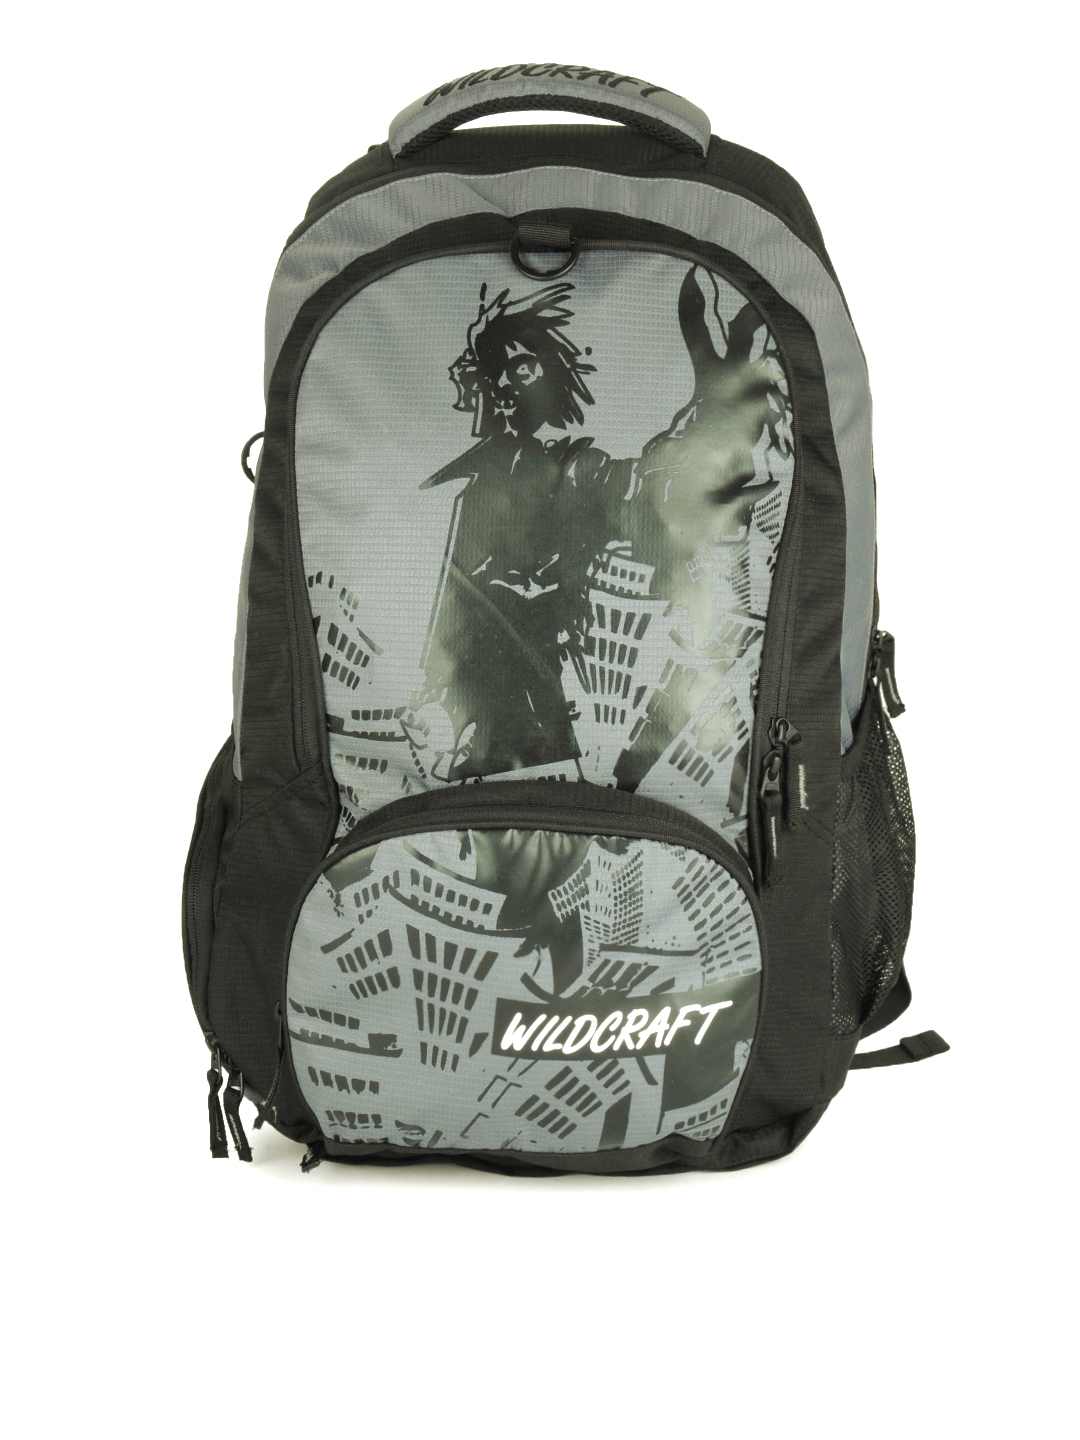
Wildcraft Unisex Black & Grey Printed Laptop Backpack
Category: Accessories / Bags / Backpacks
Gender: Unisex
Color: Black
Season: Winter 2015
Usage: Casual